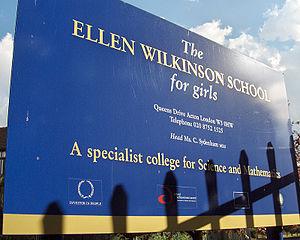
L'école Ellen Wilkinson à Acton, Londres
Ellen Wilkinson, née le 8 octobre 1891 à Manchester et morte le 6 février 1947 à Paddington, à Londres, est une femme politique et écrivaine britannique. Elle est surtout connue pour avoir été l'une des premières femmes députées au Royaume-Uni, pour avoir été ministre de l'Éducation de 1945 à 1947 au moment de la mise en place de l'État-providence, et pour avoir mené en 1936 la marche de Jarrow contre le chômage, depuis sa circonscription jusqu'à Londres. Elle était surnommée « Ellen la Rouge », à la fois pour sa couleur de cheveux et pour ses opinions politiques.